Bridgwater and Taunton Canal

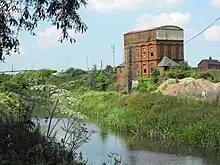
The canal in Taunton at its end, near the old railway depot

The early years of the new canal were marred by legal disputes with the Conservators of the River Tone. The connection to the Tone at Taunton had been made forcibly, by the canal company breaching the bank of the river. In August 1827 they announced that they were taking over the Tone, and evicted William Goodland, the river superintendent, from his cottage. Despite a ruling by the Court of King's Bench that their action was illegal, the canal company held on to the river until a High Court judgment in February 1830. The conservators promptly built a dam, to prevent boats reaching the river and water entering the canal, which they removed after further legal action and an order of the Chancery Court. Reconciliation finally came in late 1831, when the two parties proposed a new act of Parliament to authorise the sale of the Tone Navigation to the canal company. The (2 & 3 Will. 4. c. xliii) was obtained in July 1832, and required the canal company to erect a new iron bridge to replace the existing North Town Bridge, which hampered access to the wharfs in Taunton. They also had powers to construct a lock and a short length of canal at French Weir, to connect with the Grand Western Canal, while the conservators were allowed to conduct an annual inspection of the canal, and to resume their ownership of the river if the canal was not maintained in good order.